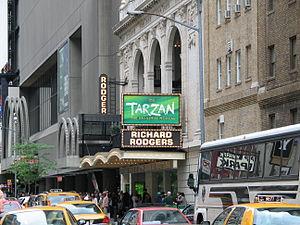
Le Richard Rodgers Theatre est un théâtre de Broadway situé au 226 West 46th Street dans le Theater District, dans le centre de Manhattan, à New York. Le théâtre a été construit par Irwin Chanin en 1925 et s'appelait à l'origine le Chanin's 46th Street Theatre. Chanin l'a presque immédiatement loué aux Shubert, qui ont acheté le bâtiment en 1931 et l'ont rebaptisé 46th Street Theatre. En 1945, le théâtre est repris par Robert W. Dowling. En 1960, il a été acheté par le producteur Lester Osterman, qui l'a vendu aux producteurs Stephen R. Friedman et Irwin Meyer en 1978. En 1981, la Nederlander Organisation a acheté et rénové le lieu et en 1990 a renommé la maison en l'honneur du compositeur Richard Rodgers.
Tarzan est une comédie musicale de Bob Crowley, inspirée du film d'animation Tarzan, créée le 10 mai 2006 au Richard Rodgers Theatre de Broadway.